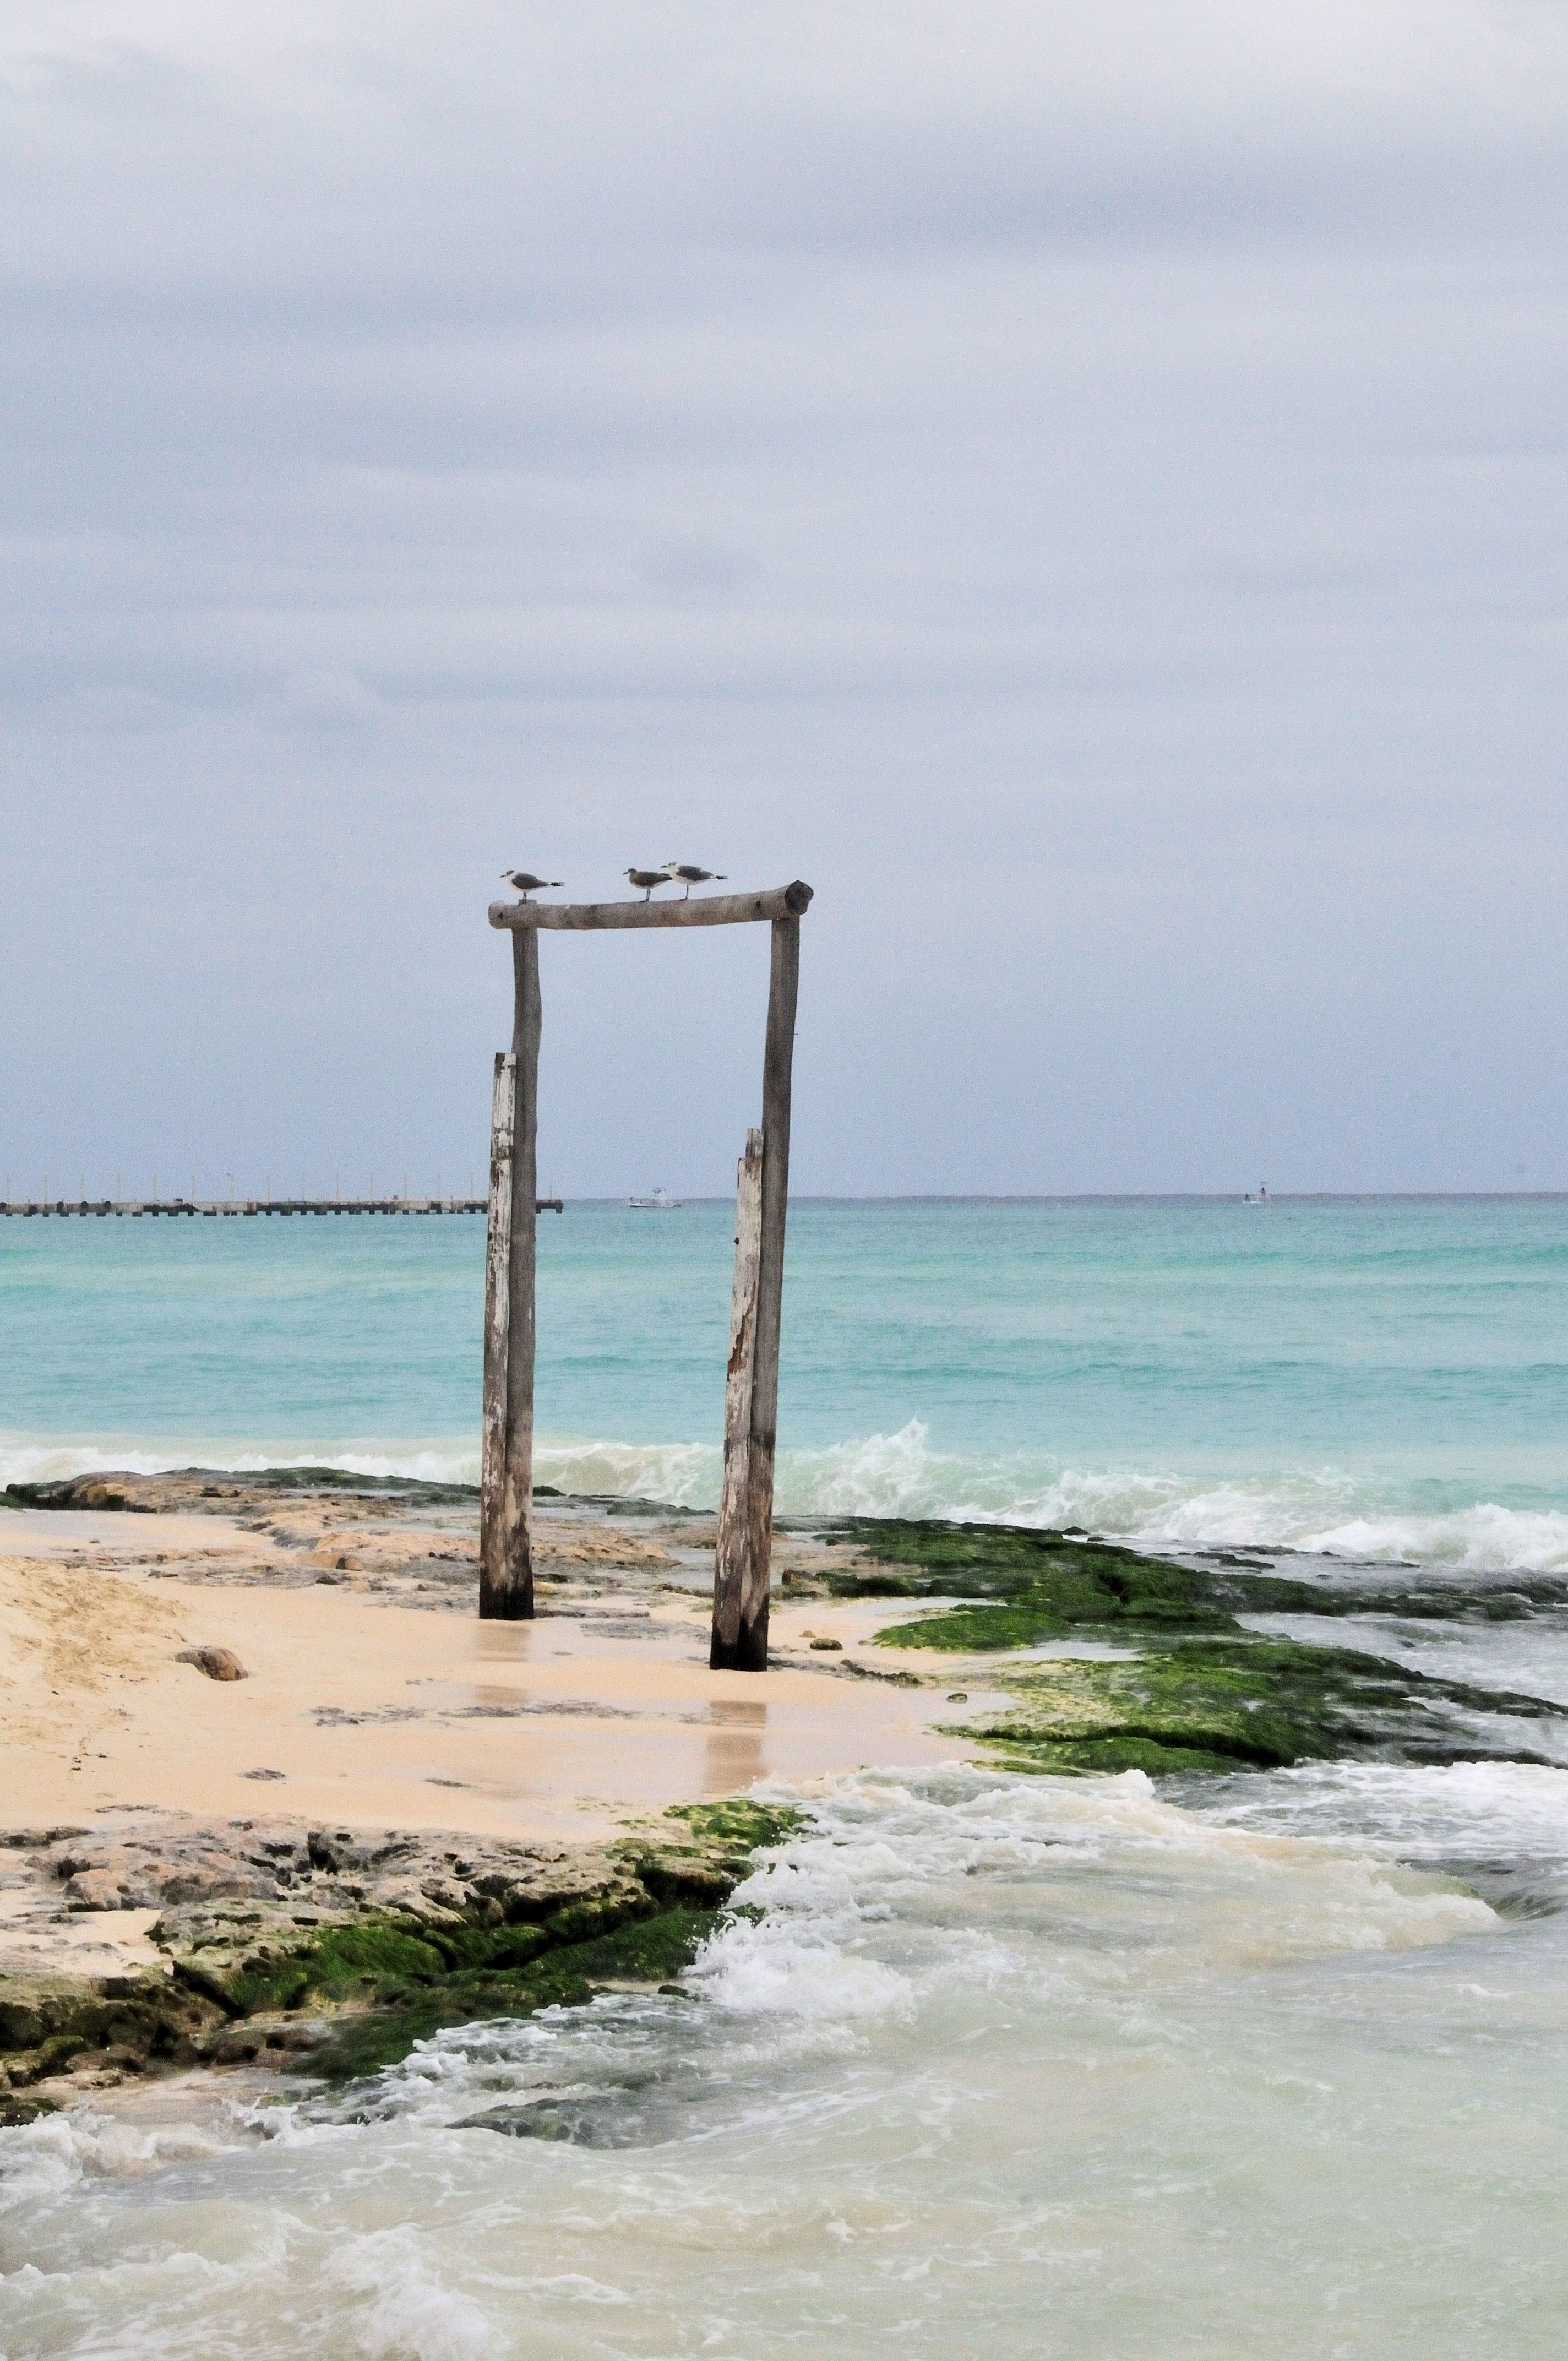
beach, sea, coast, water, sand, ocean, horizon, shore, wave, pier, walkway, summer, vacation, coastline, cove, scenic, tropical, seascape, bay, material, body of water, cape, playa del carmen, wind wave